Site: brandenburg
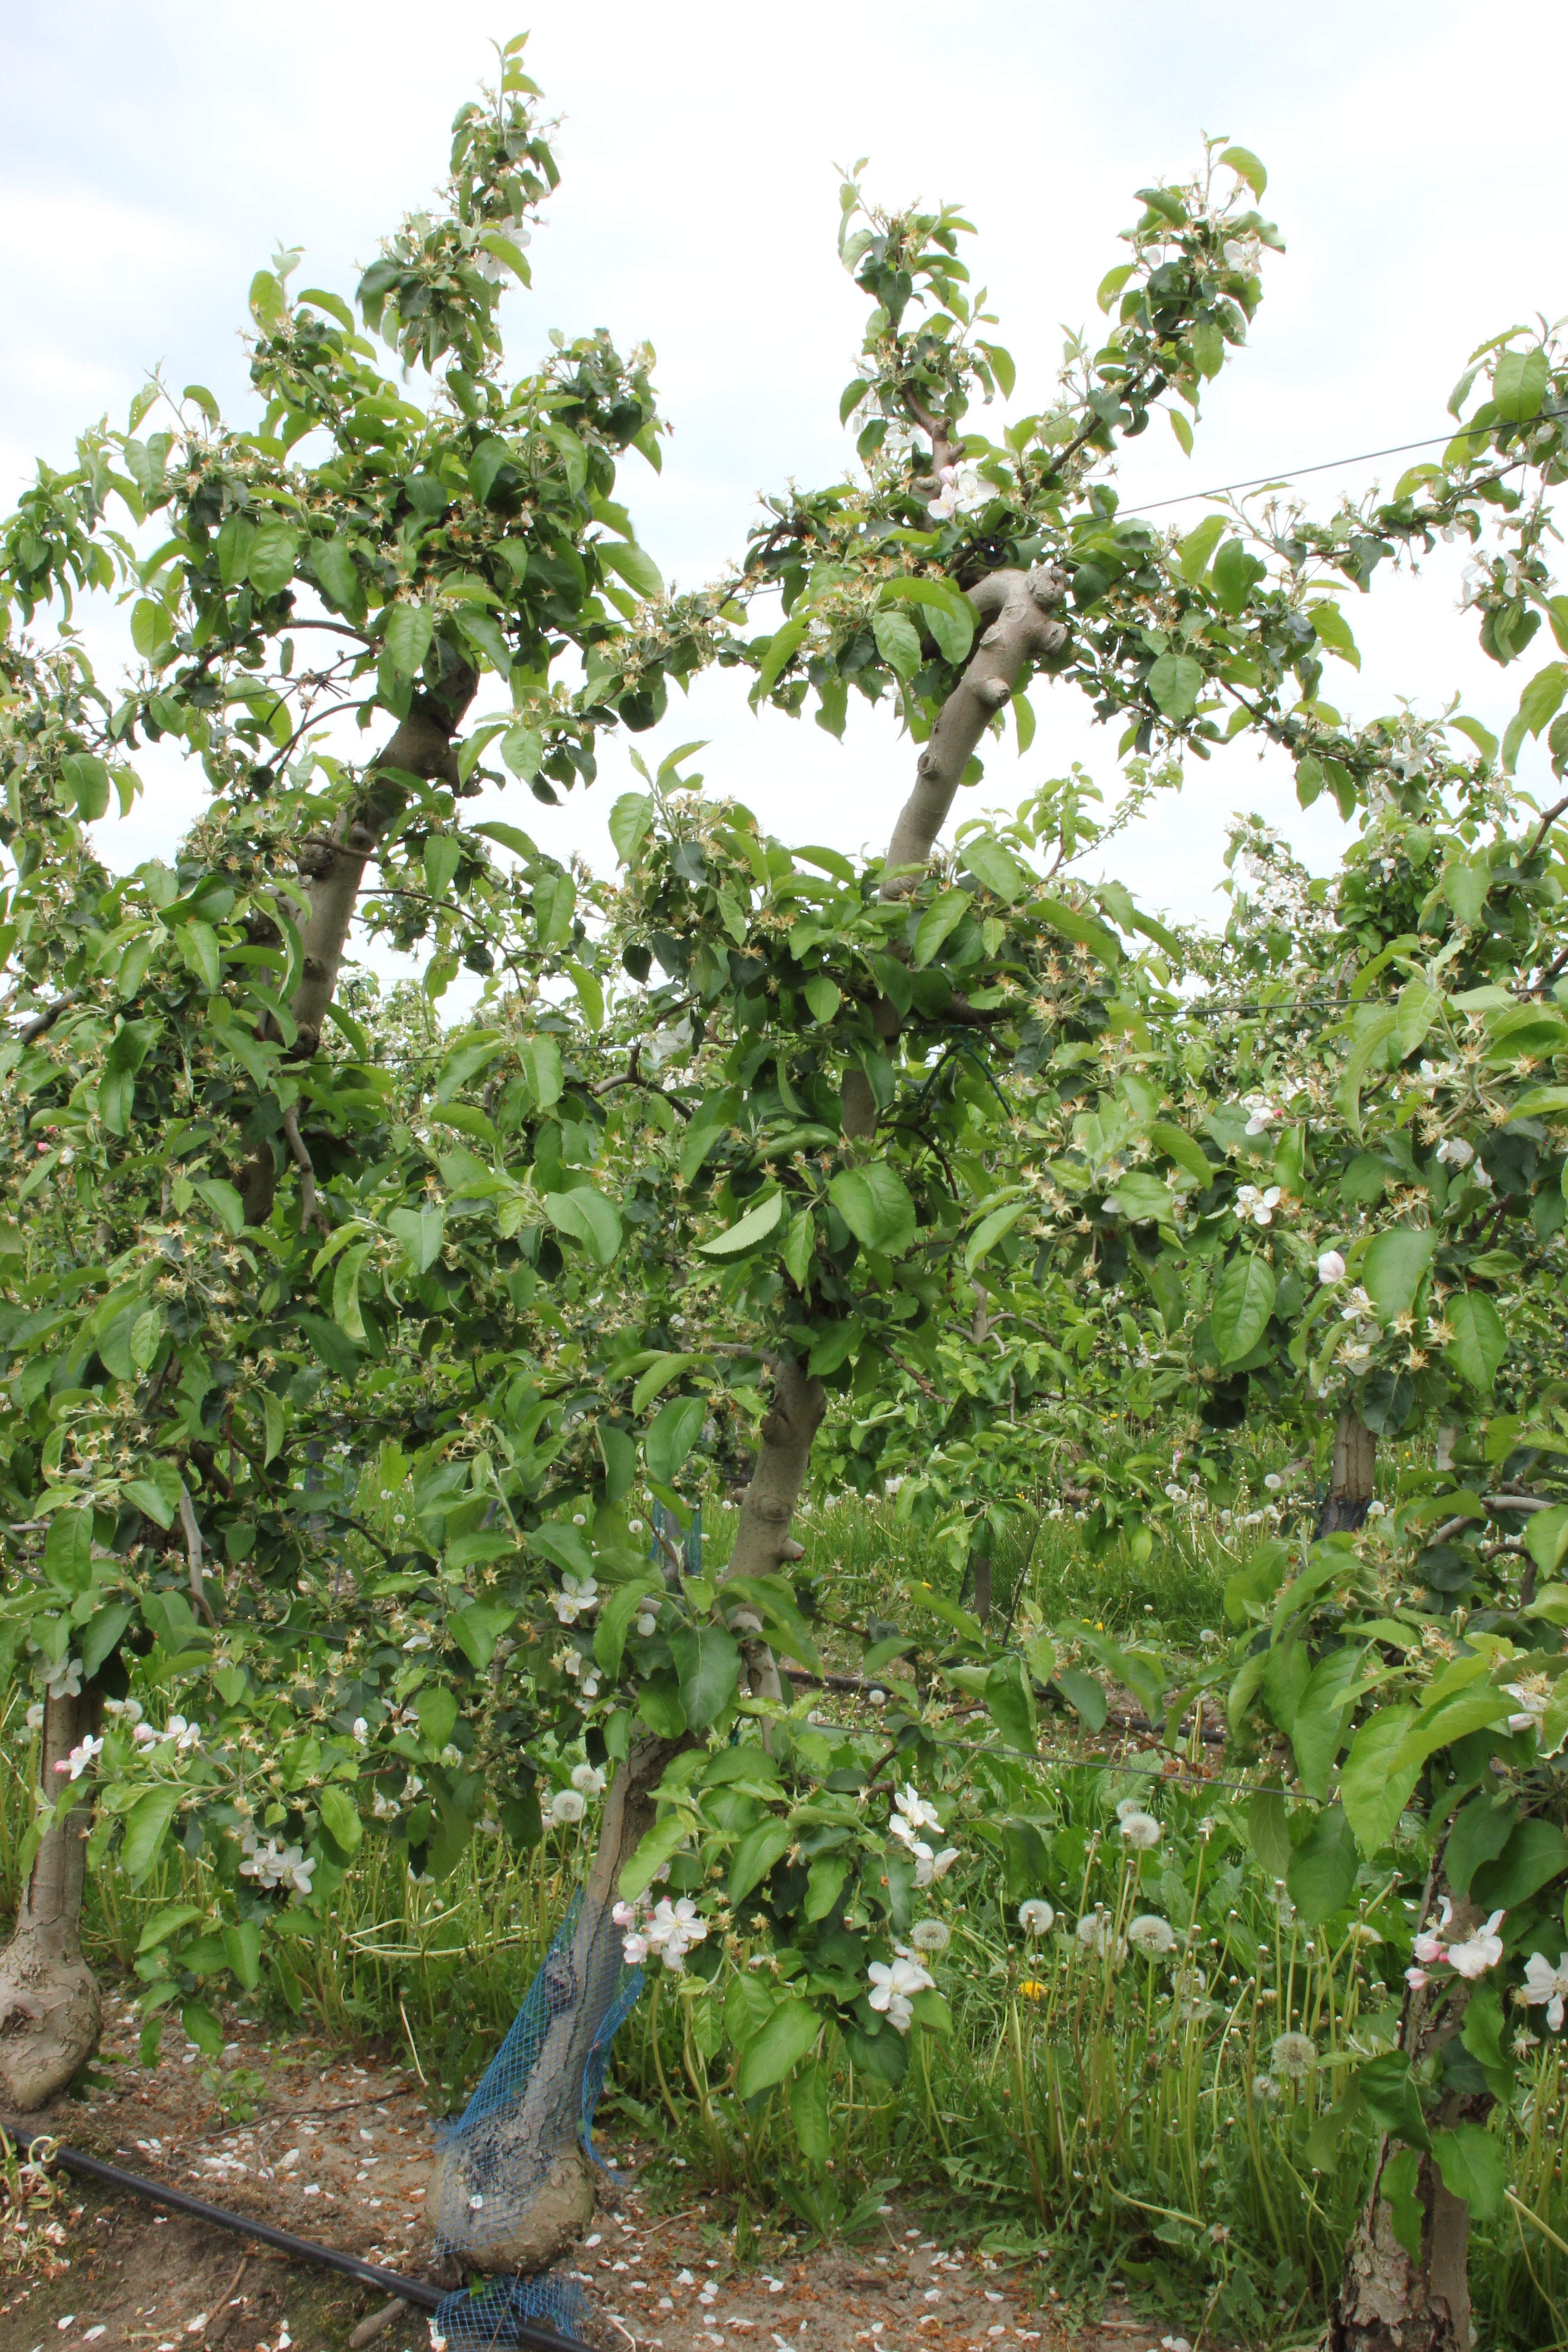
Growth stage (BBCH 67): Flowering